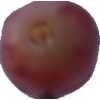
Label: pink_grape